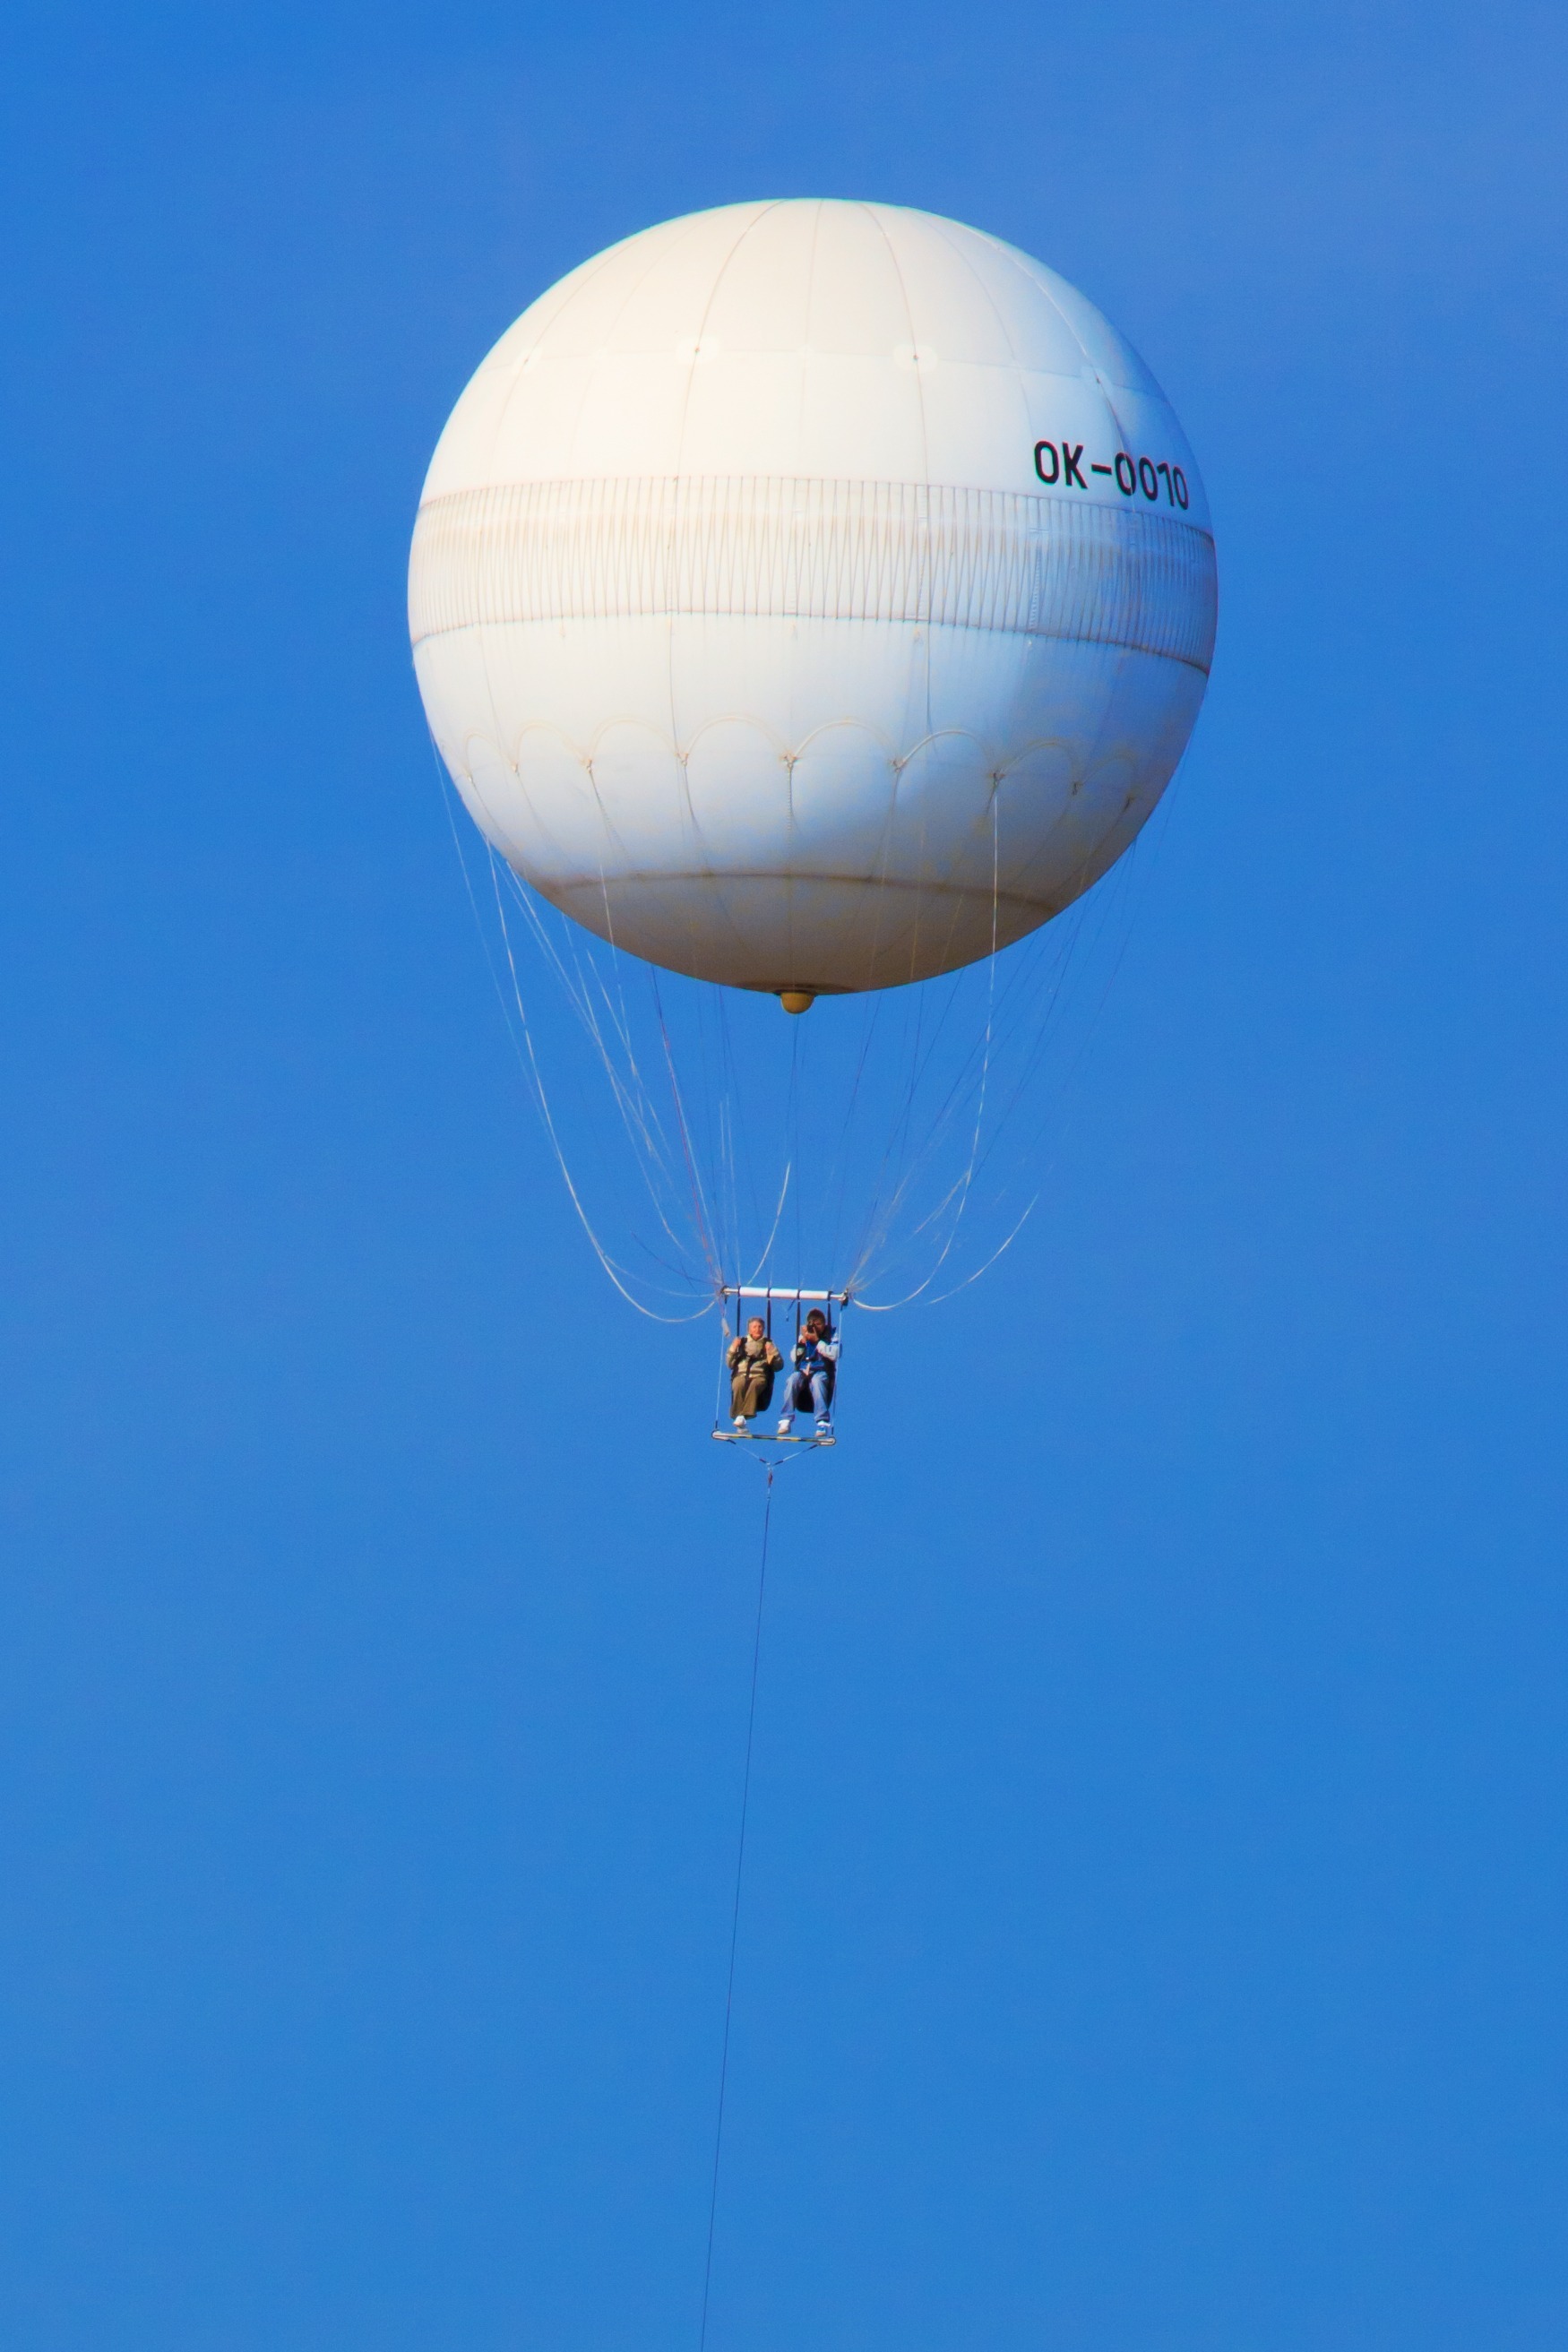
rope, people, sky, air, balloon, hot air balloon, adventure, flying, fly, travel, aircraft, vehicle, flight, blue, tourism, aerial, leisure, toy, activity, moving, rise, passenger, hot air ballooning, atmosphere of earth